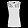
Label: Shirt